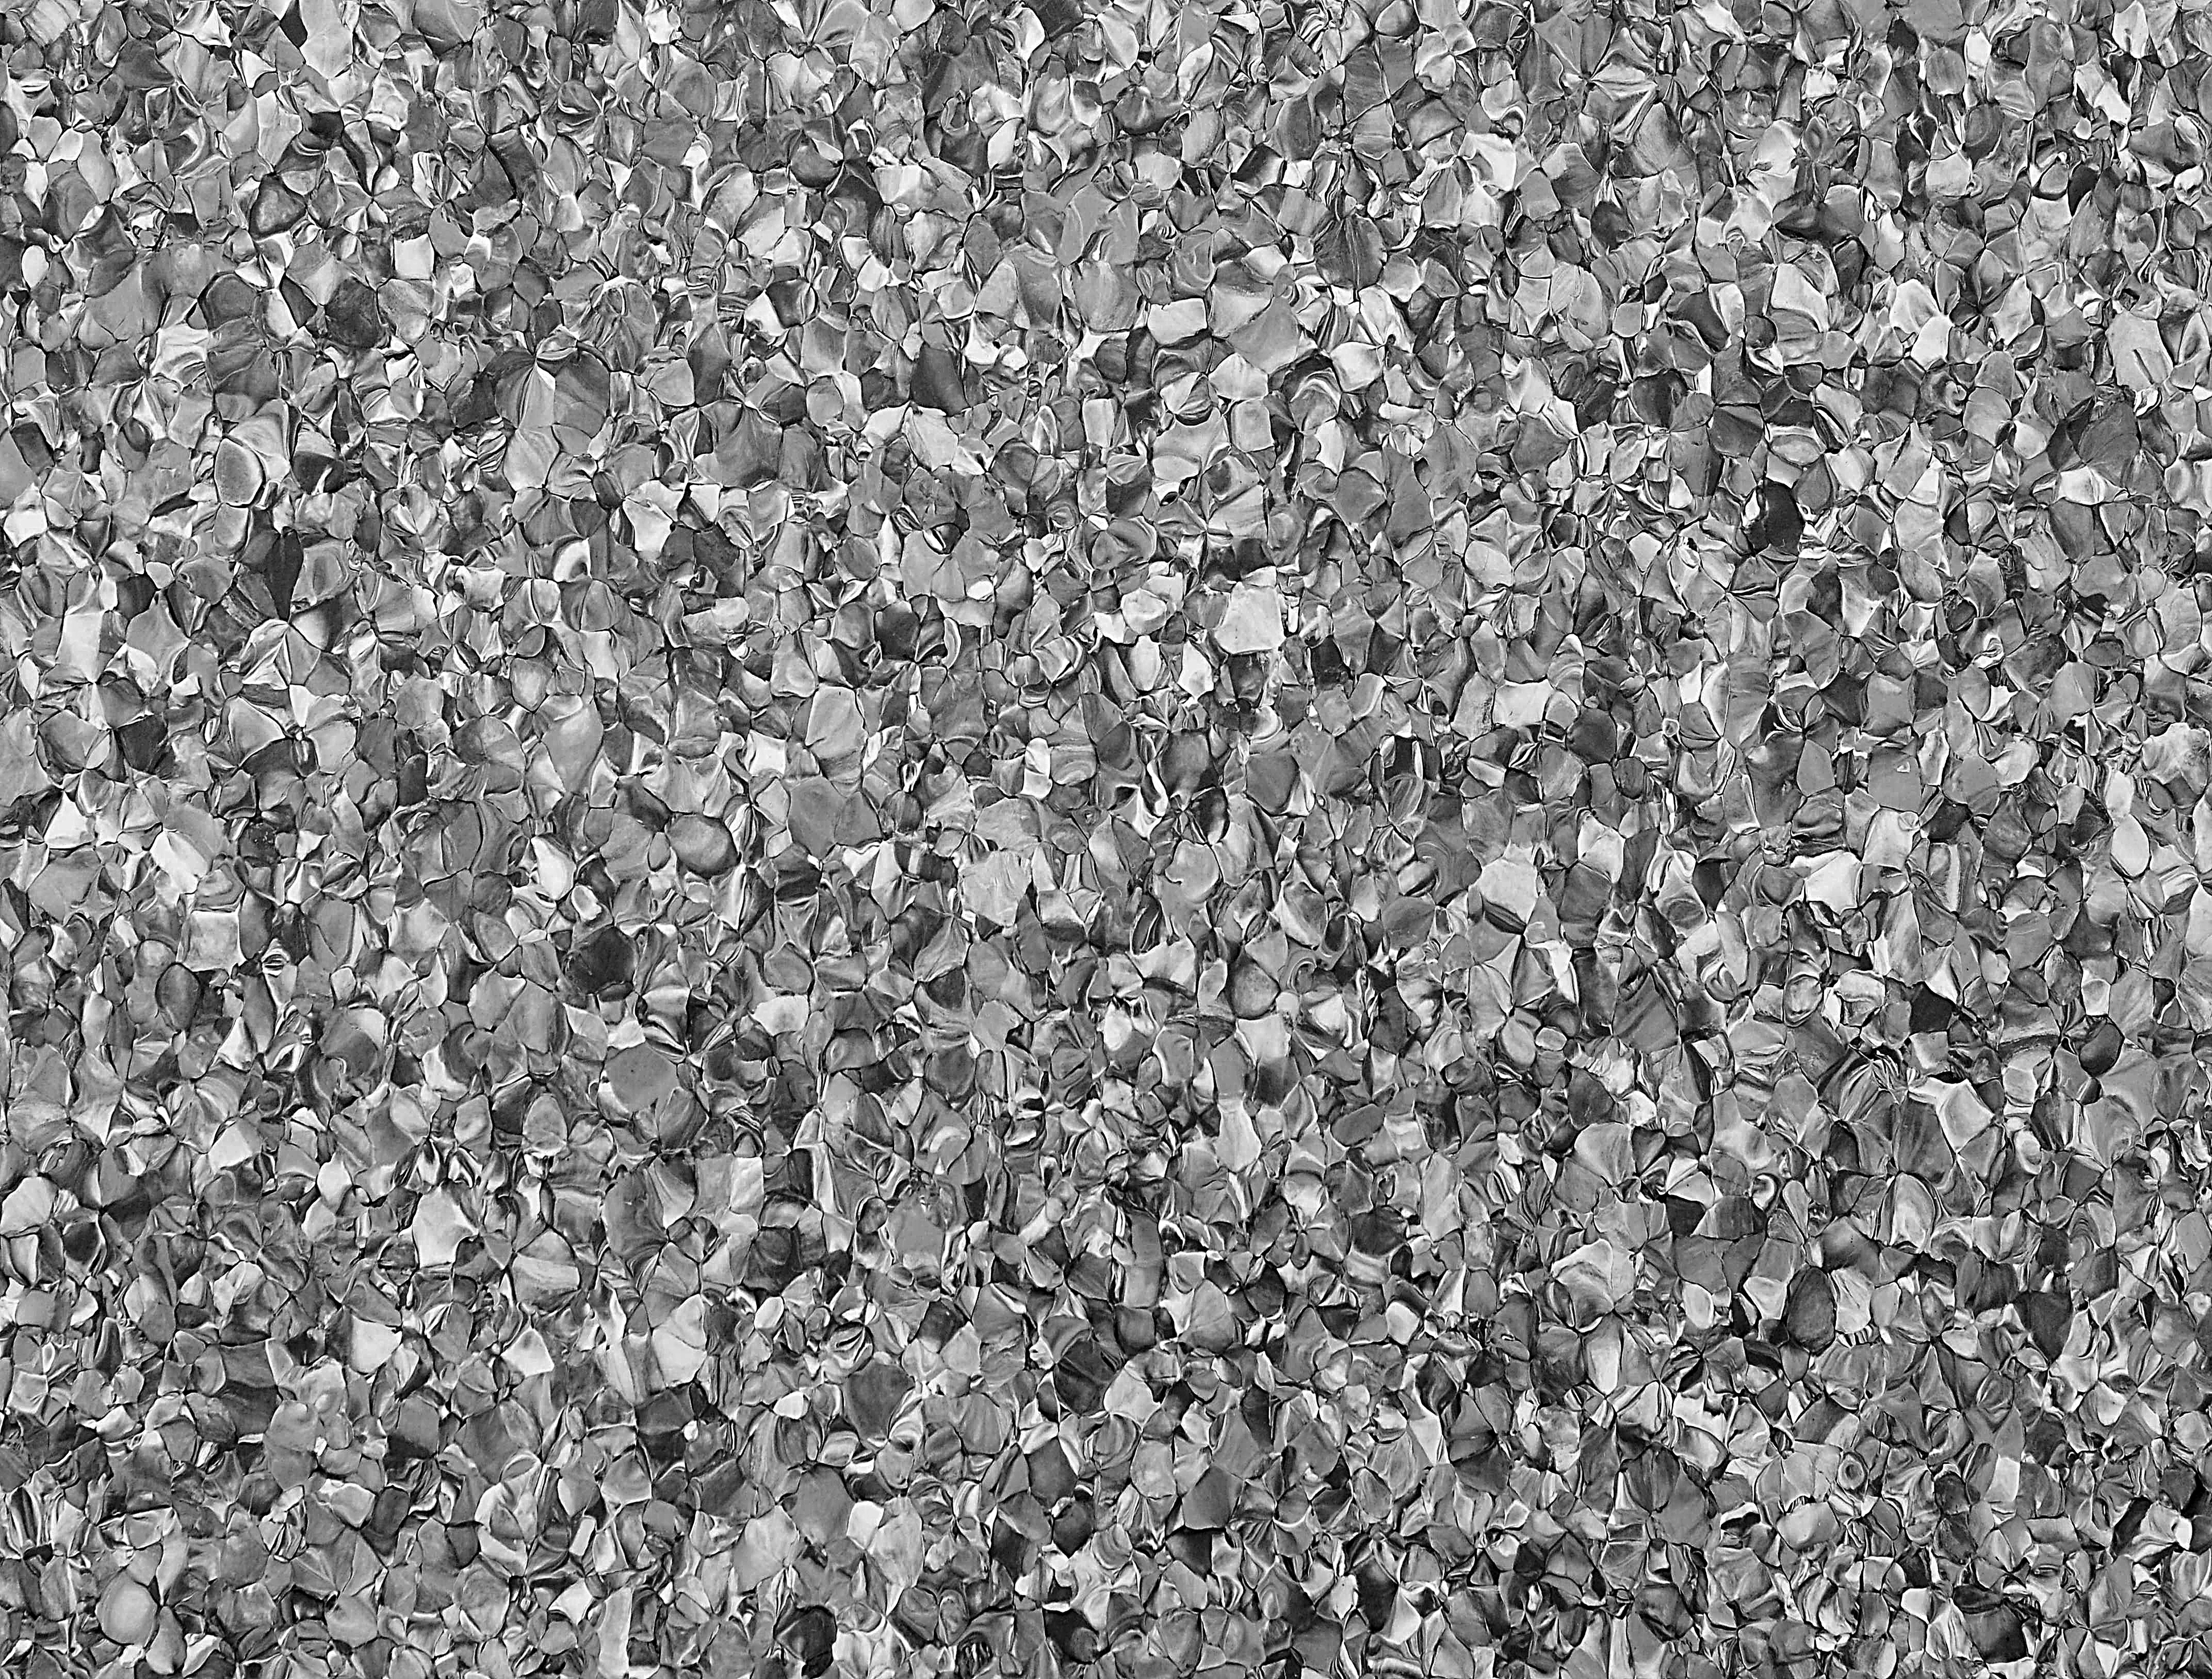
rock, black and white, wood, white, texture, wall, asphalt, plane, pattern, line, model, desktop, soil, gray, stone wall, monochrome, material, rubble, gravel, pebbles, the background, flooring, the structure of the, road surface, monochrome photography, sharp pebbles, mashed stone